Brainbuster

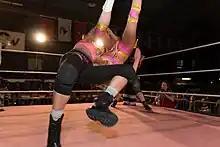
Mercedes Martinez performing a fisherman buster on Leah von Dutch

A fisherman buster is a variation of the brainbuster in which the wrestler hooks the opponent's leg to aid in lifting them off the ground. With the opponent elevated, the wrestler performs a fisherman suplex, driving the head of the opponent into the ground. This move is also known as a "Fisherman brainbuster" or a "Leg hook brainbuster" Yoshi-Hashi uses this as his finisher.